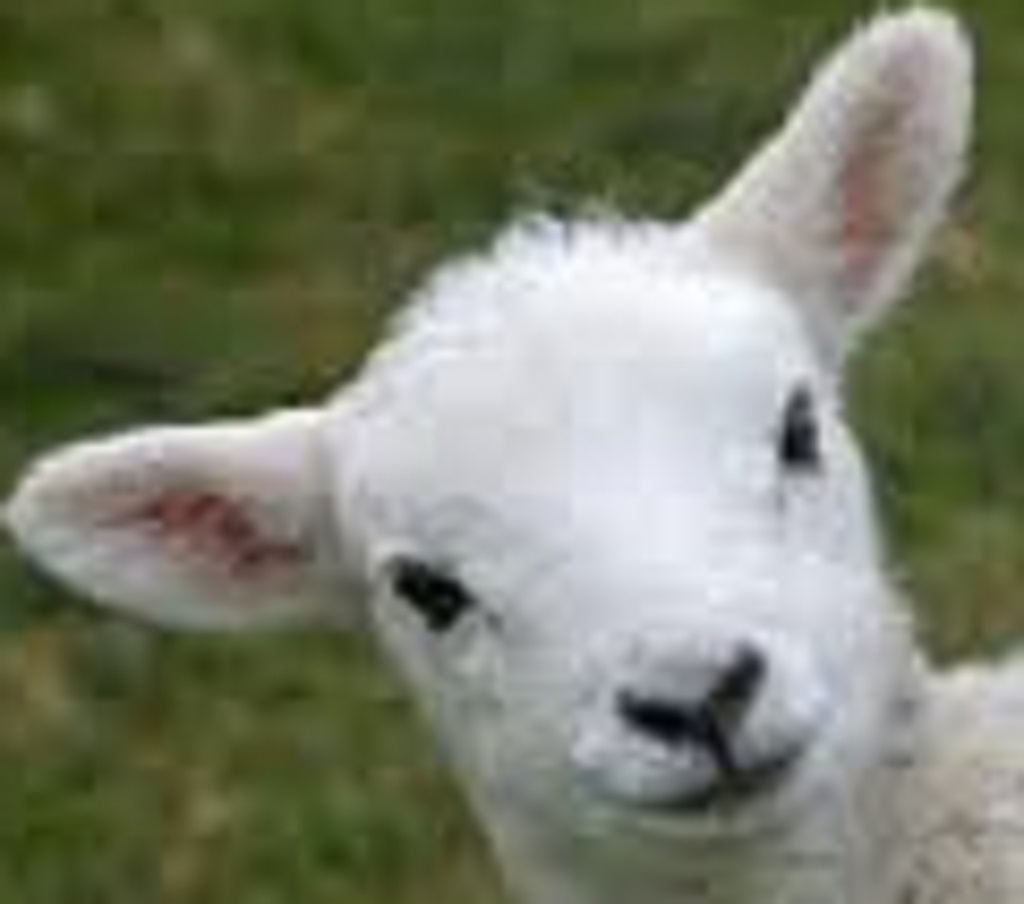
Label: no pain